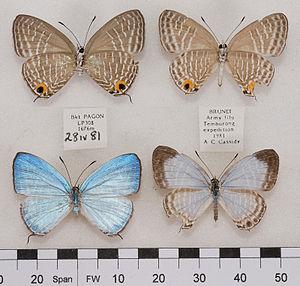
Jamides est un genre de lépidoptères de la famille des Lycaenidae et de la sous-famille des Polyommatinae. Ses espèces sont originaires des écozones indomalaise et australasienne.